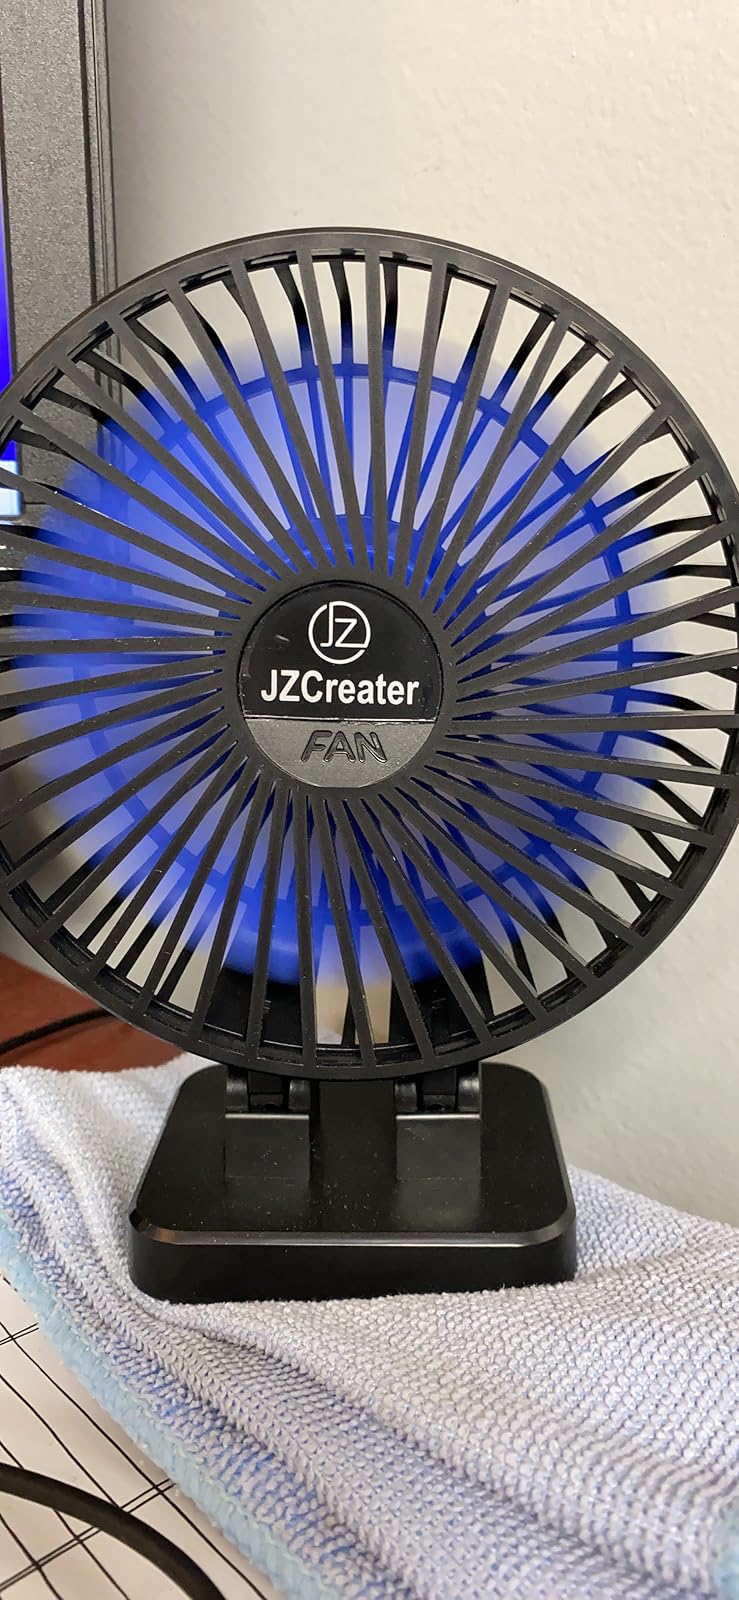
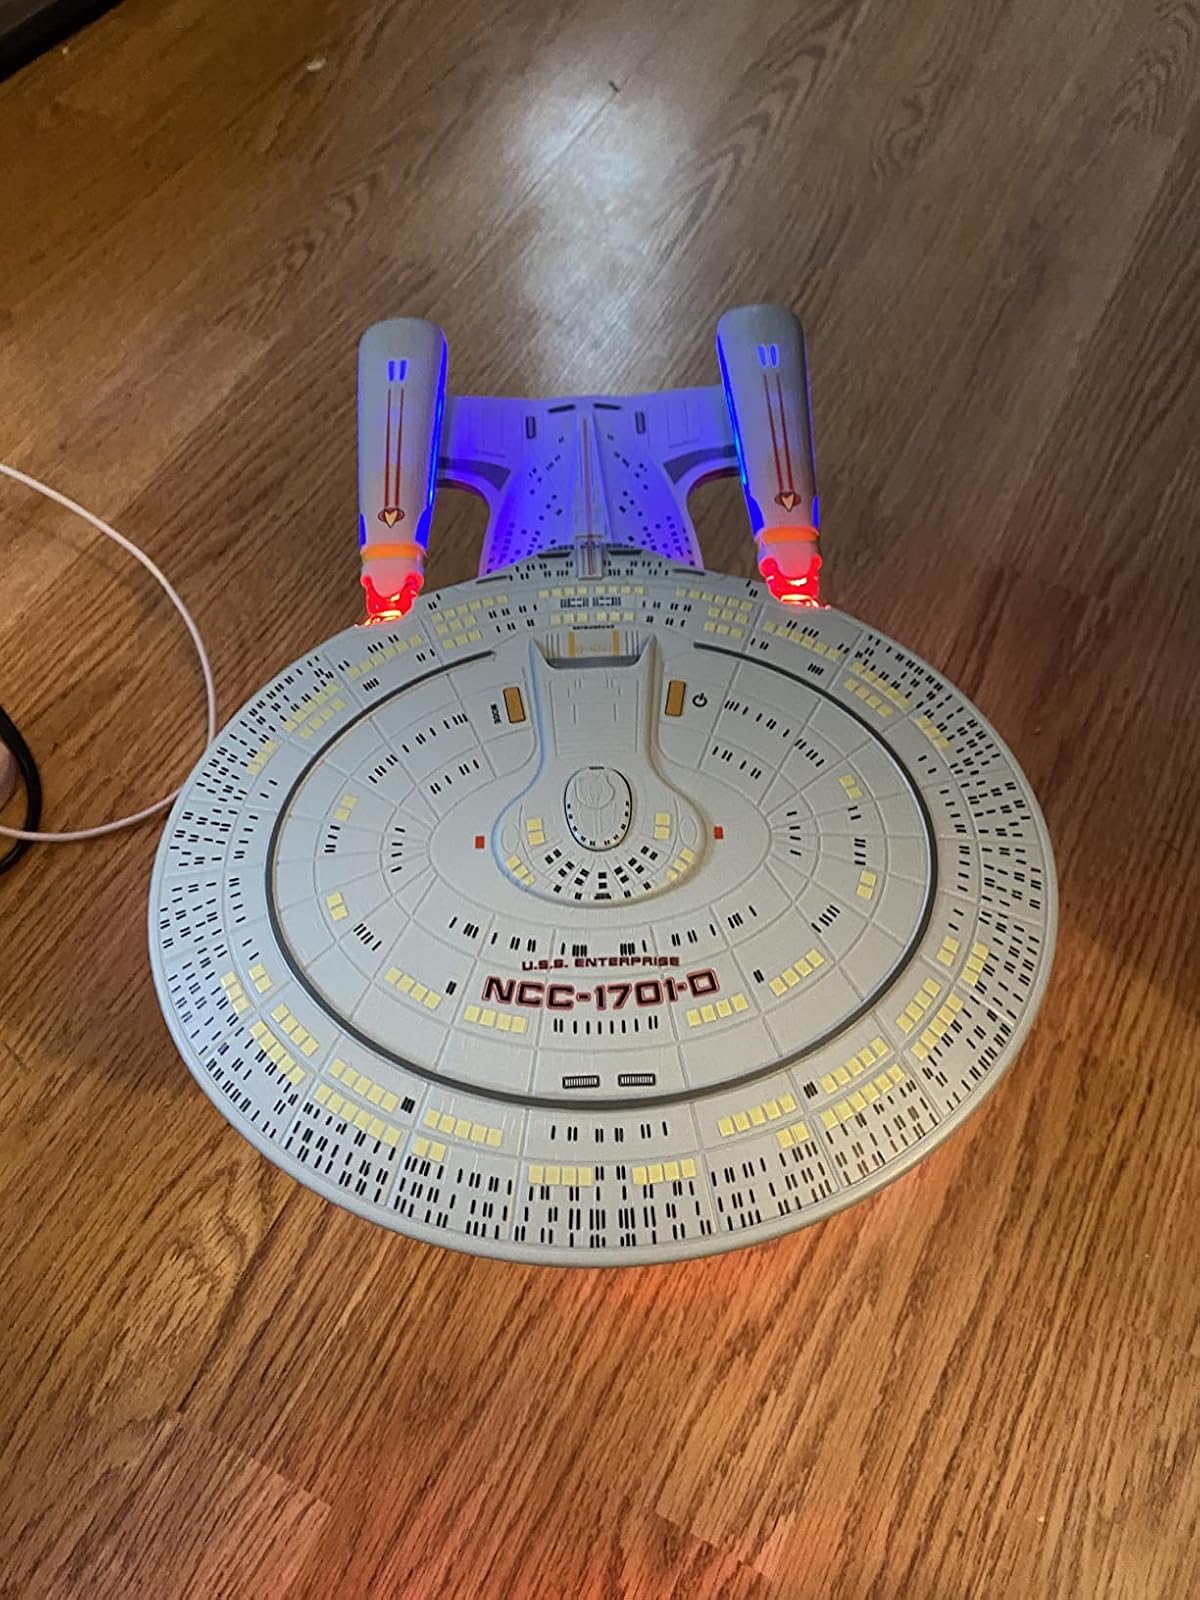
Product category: fan
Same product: no